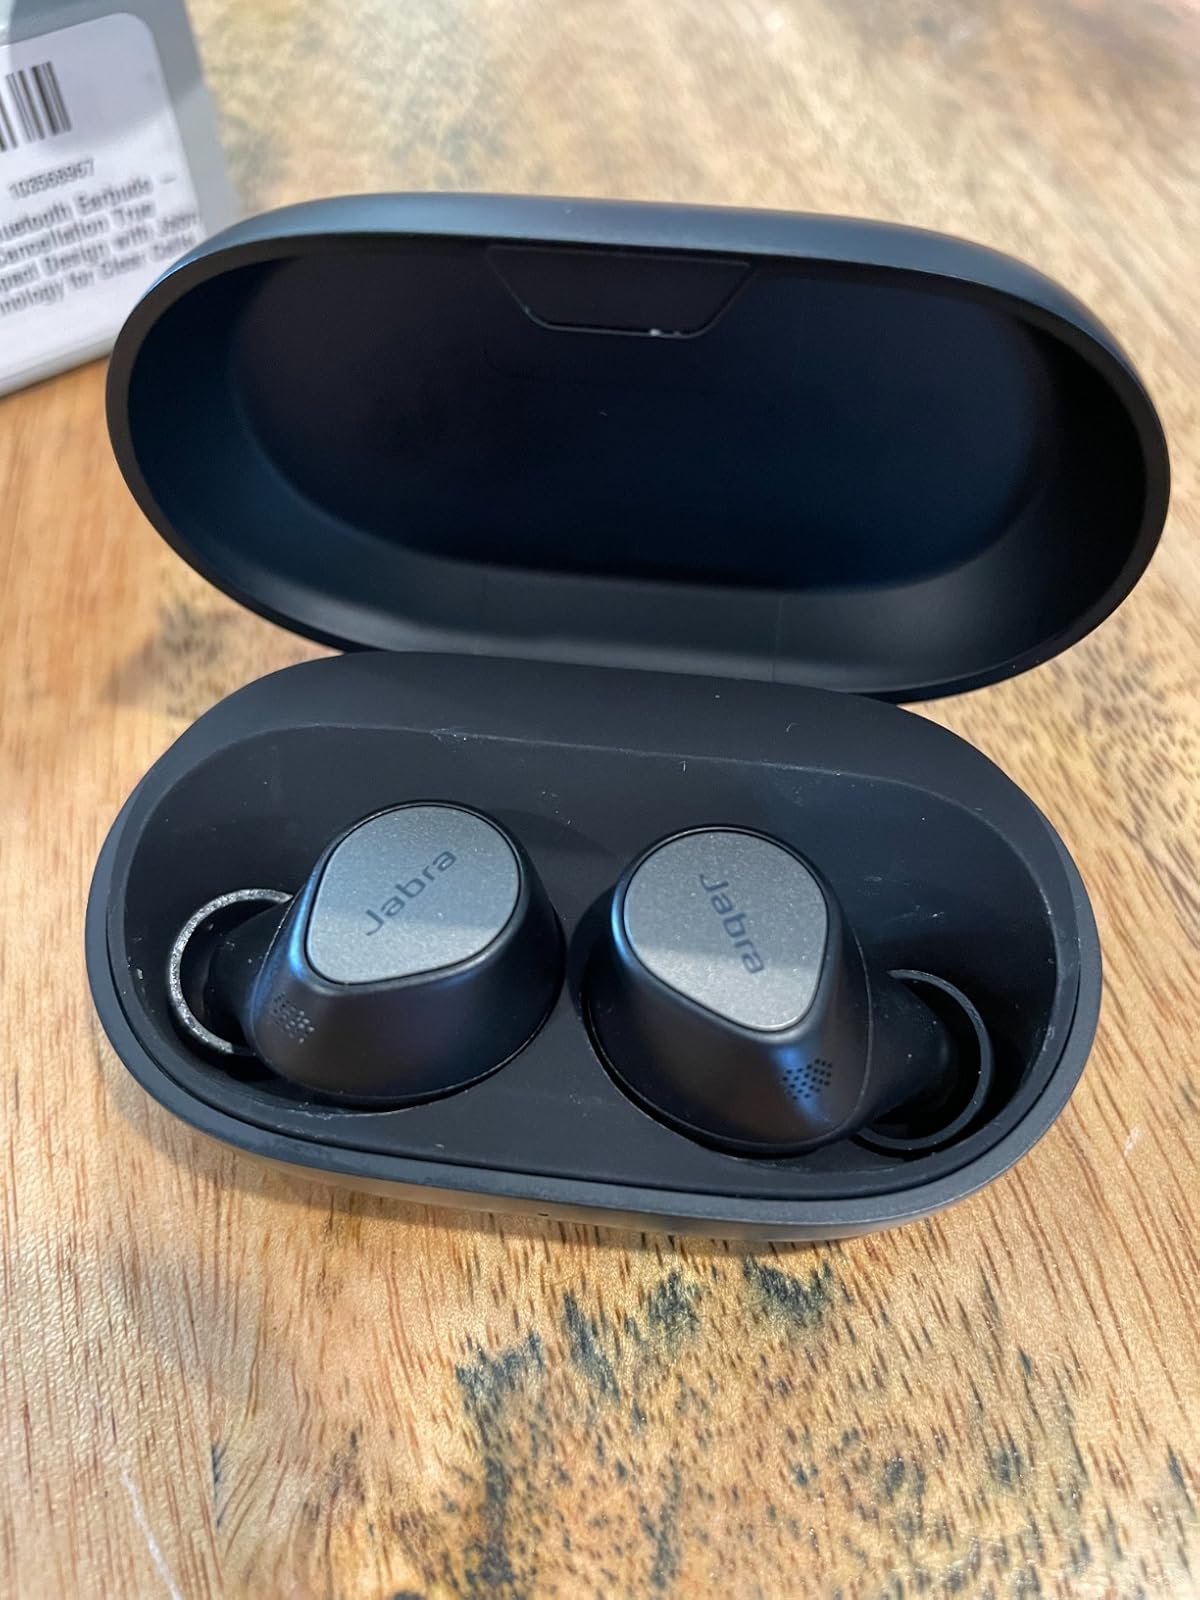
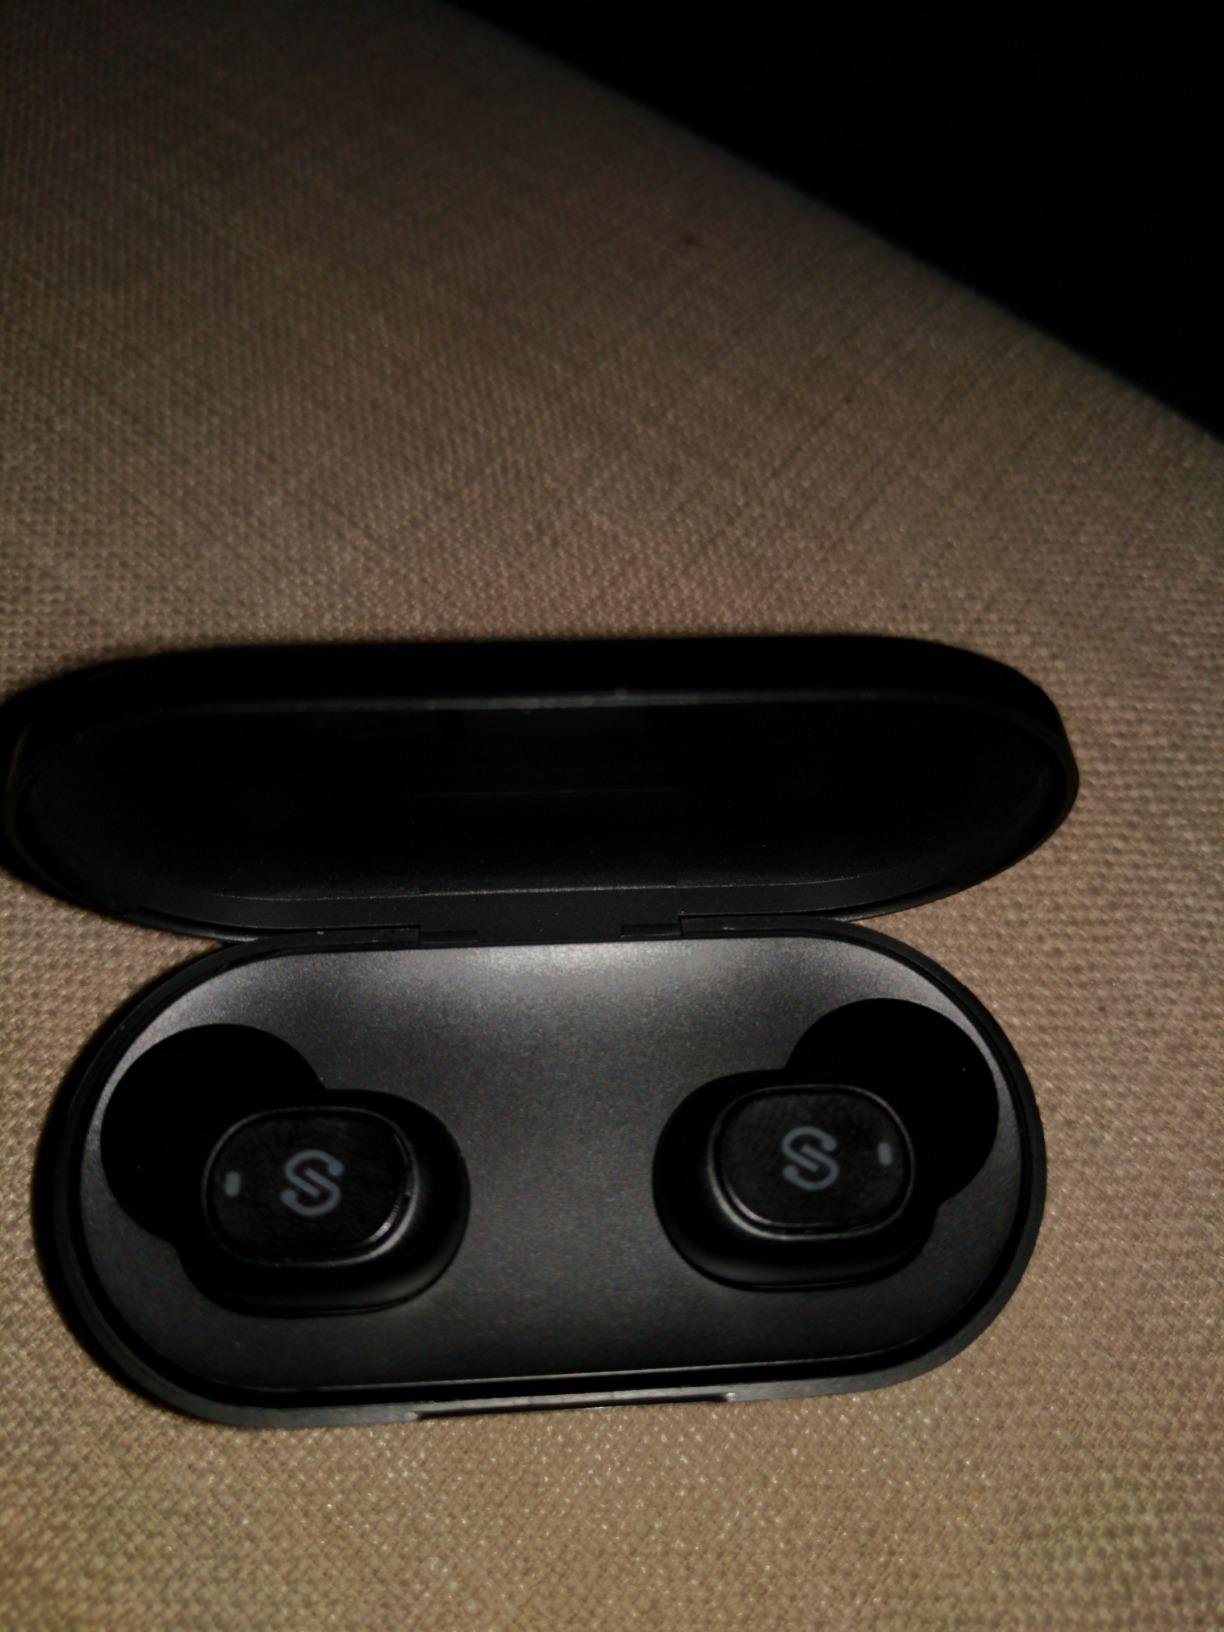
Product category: earbuds
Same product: no